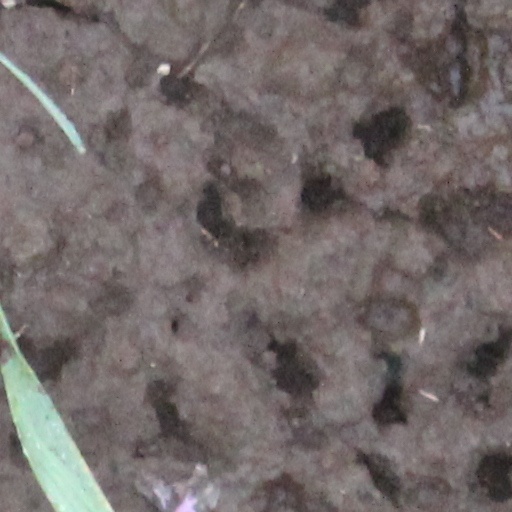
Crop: wheat